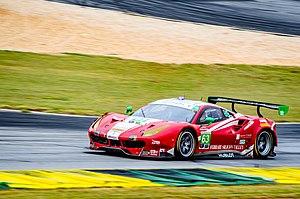
Christina Nielsen, née le 10 janvier 1992 à Hørsholm, est une pilote automobile danoise qui est la première femme à remporter un titre de la série WeatherTech SportsCar Championship. Elle est la fille du pilote automobile Lars Erik Nielsen, qui a participé aux 24 Heures du Mans dans les années 2000.